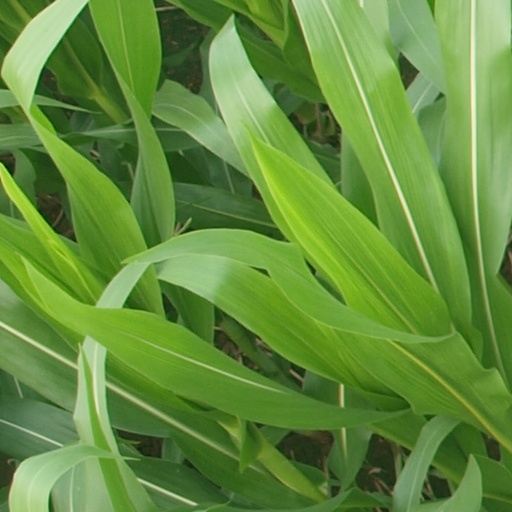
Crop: maize; corn